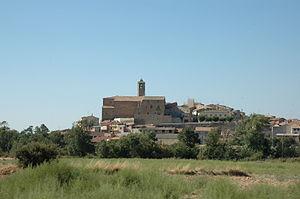
Puigverd d'Agramunt est une commune d'Espagne dans la communauté autonome de Catalogne, province de Lérida, de la comarque d'Urgell